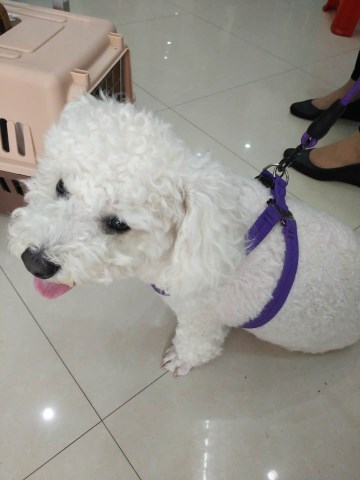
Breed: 3083-n000117-Bichon_Frise